Khem Singh Bedi

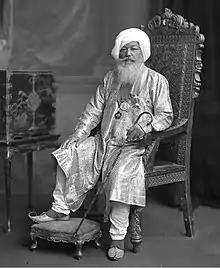
Sir Baba Khem Singh Beda (or Bedi) of Kullar (1830-1905), photographed in 1902

KCIE Khem Singh Bedi (21 February 183210 April 1905) was a claimed direct descendant of Guru Nanak, a leader, and the founder of the Amritsar Singh Sabha in 1873. It instituted many charitable causes for Sikhs, was a landowner and politician in the Punjab during the British Raj.